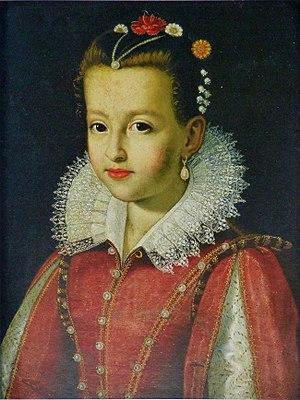
Portrait de Marie de Médicis jeune
Marie de Médicis, née le 26 avril 1575 à Florence et morte le 3 juillet 1642 à Cologne, est une reine de France et de Navarre de 1600 à 1610 par son mariage avec Henri IV. Veuve en 1610, elle assure la régence au nom de son fils, Louis XIII, jusqu'au 28 septembre 1614. Elle devient chef du Conseil du roi à la suite du lit de justice du 2 octobre 1614, et ce jusqu'en 1617, date de la prise de pouvoir de son fils.